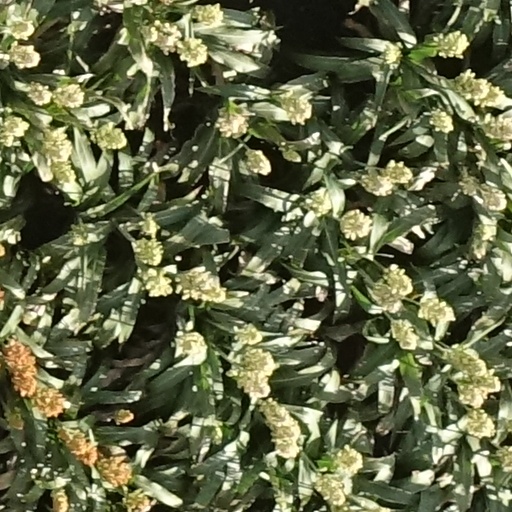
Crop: sorghum